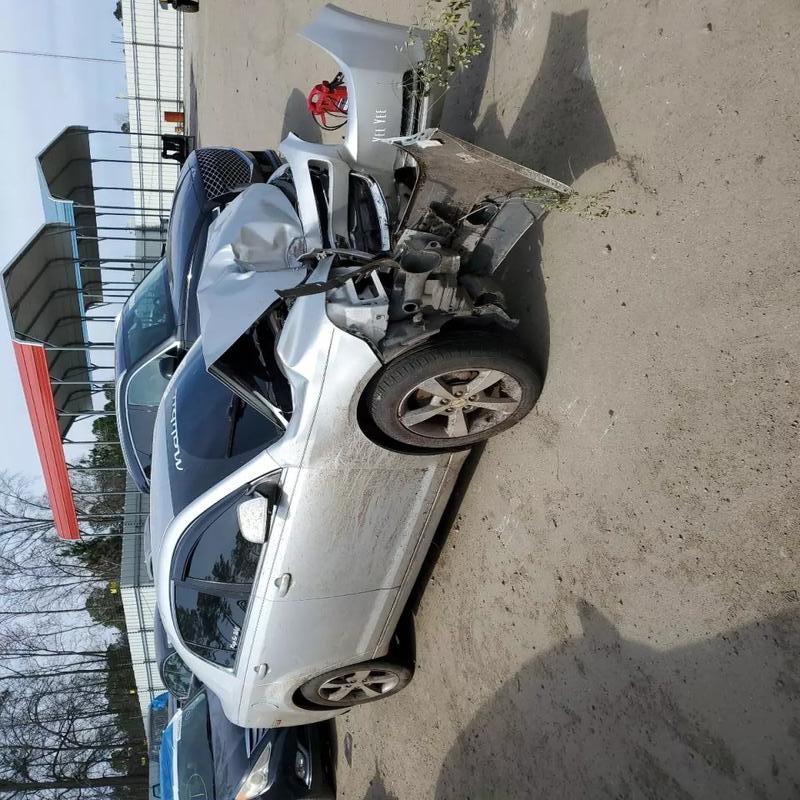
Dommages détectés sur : plaque d'immatriculation avant, pare-choc avant, feu avant droit, capot, aile avant droite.
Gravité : majeur